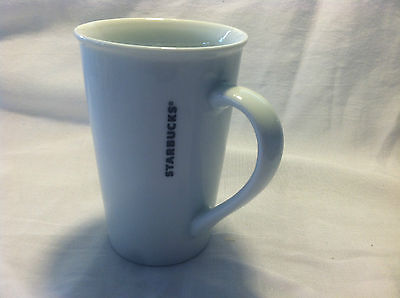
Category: mug